Edmond Harjo

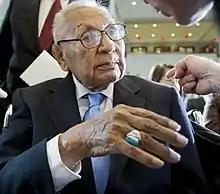
Edmond Harjo at the Congressional Gold Medal ceremony, 2013

Edmond Andrew Harjo (November 24, 1917 – March 31, 2014) was an American Seminole Code Talker during World War II. Harjo, who served with his brothers at Normandy landings and the Battle of the Bulge, was the last surviving code talker from the Seminole Nation of Oklahoma. On November 20, 2013, a group representing thirty-three Native American tribes were awarded the Congressional Gold Medal, the highest civilian honor bestowed by the United States Congress, for their service as code talkers. Harjo was the only surviving code talker present. He was presented with a silver duplicate of the gold medal representing his tribe.